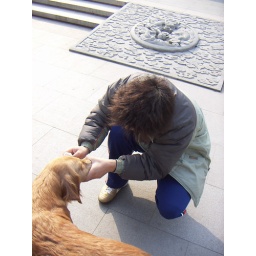
anna the 1 year old girl rised by that boy wants to eat my camare every time we meet